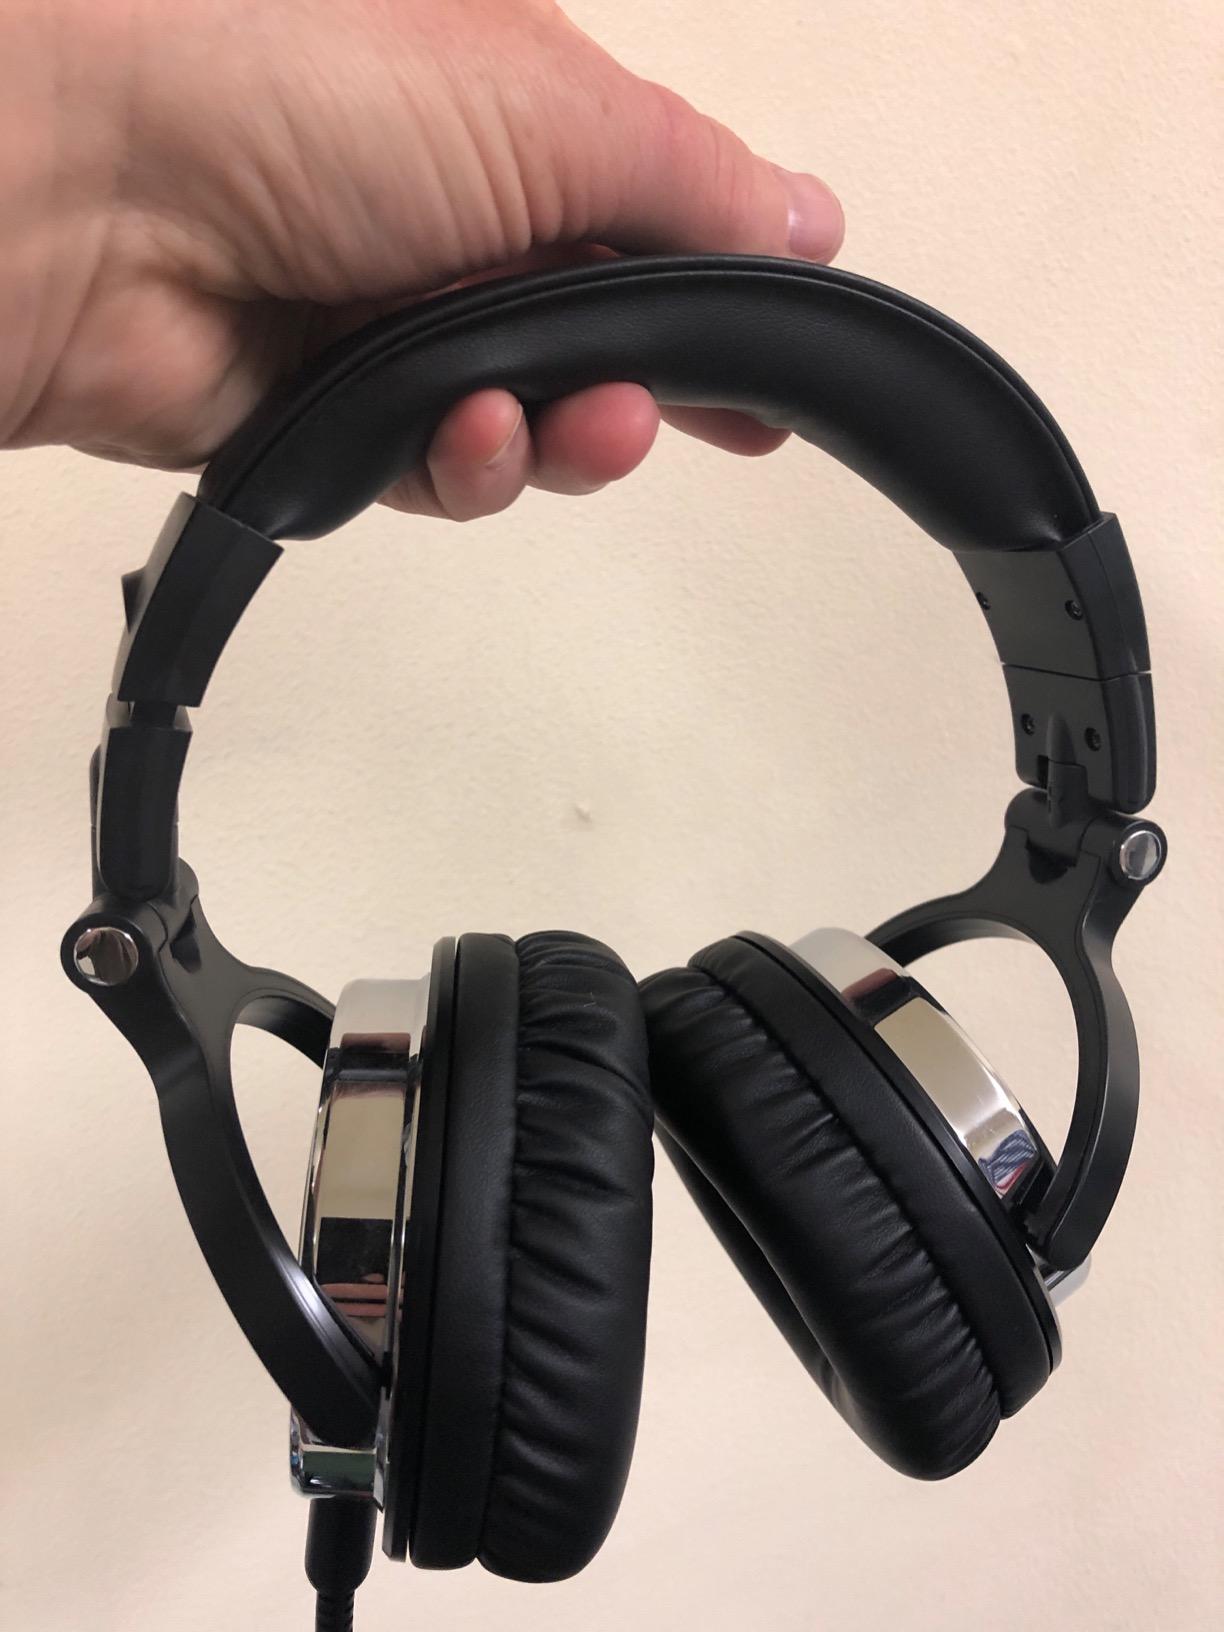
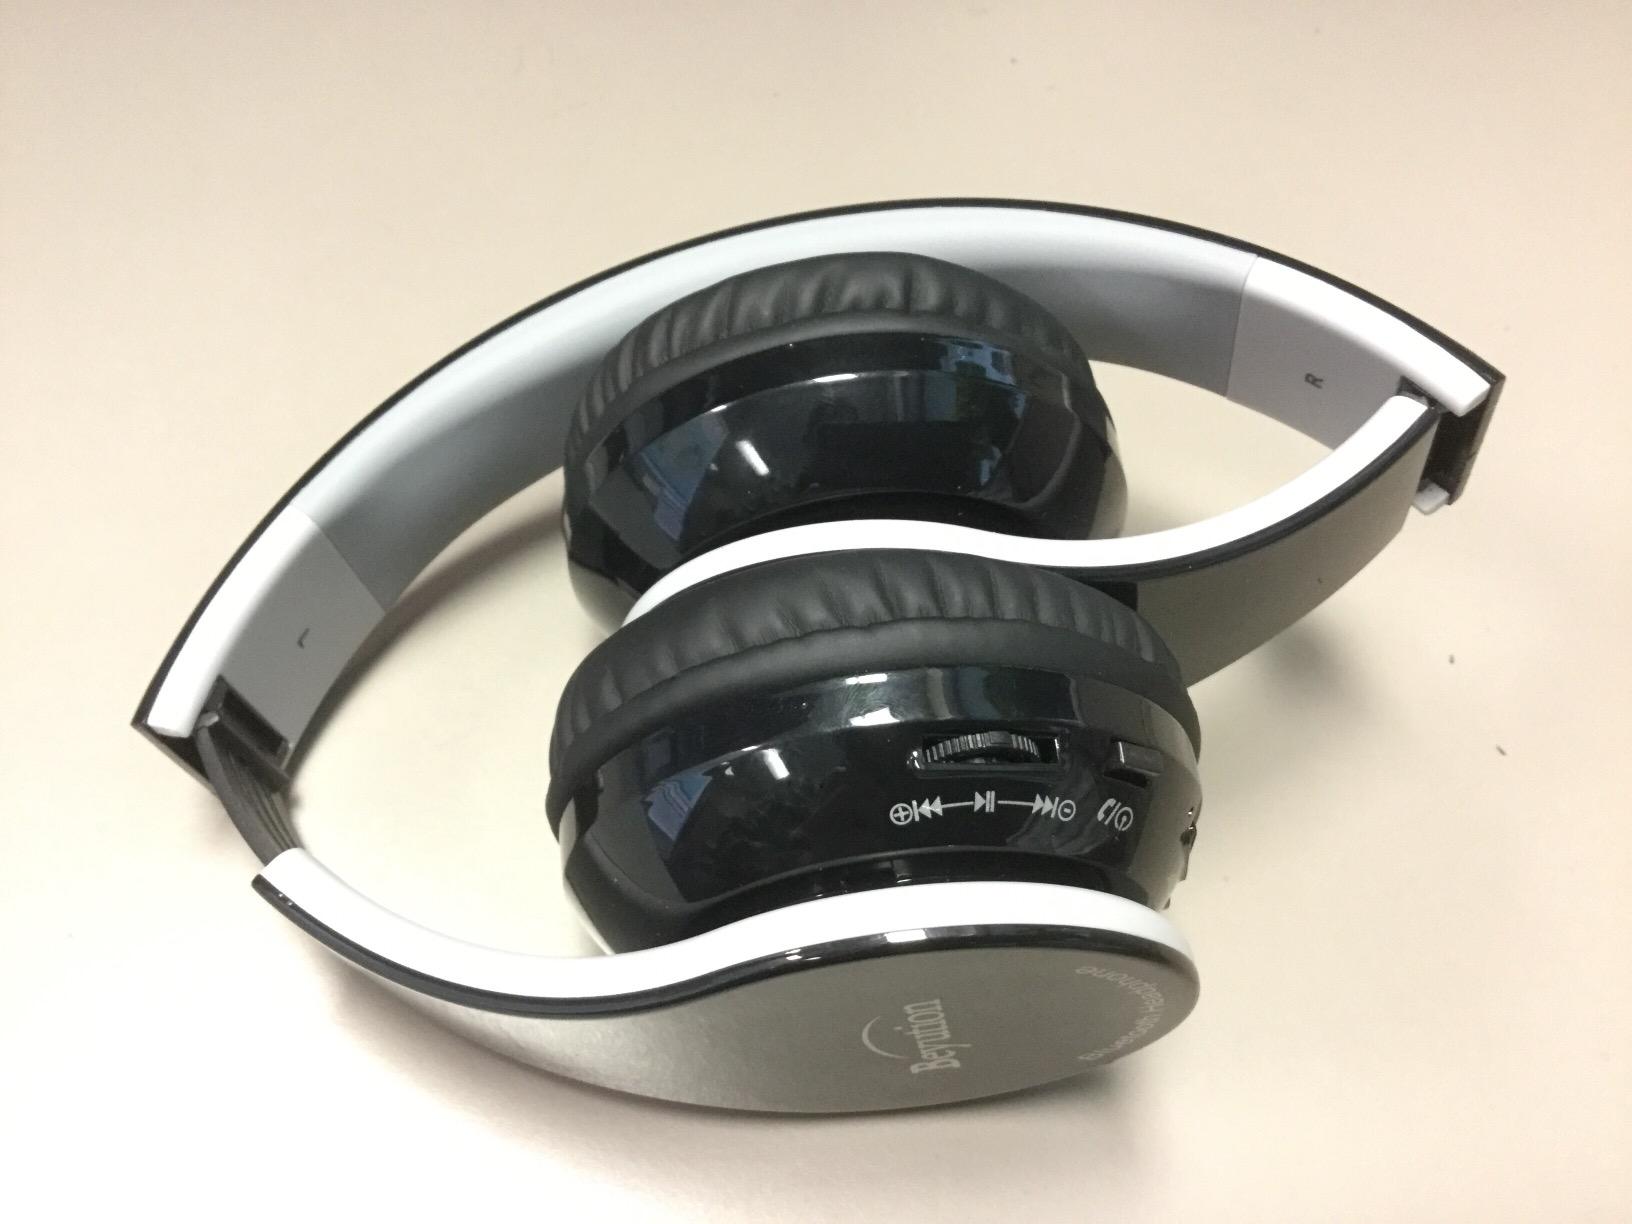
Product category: headphones
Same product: no